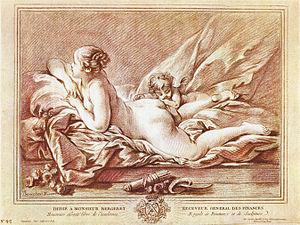
L'estampe désigne le résultat de l'impression d'une gravure ou d'une autre technique de l'estampe qui n'inclut pas un procédé d'incision ou de morsure.